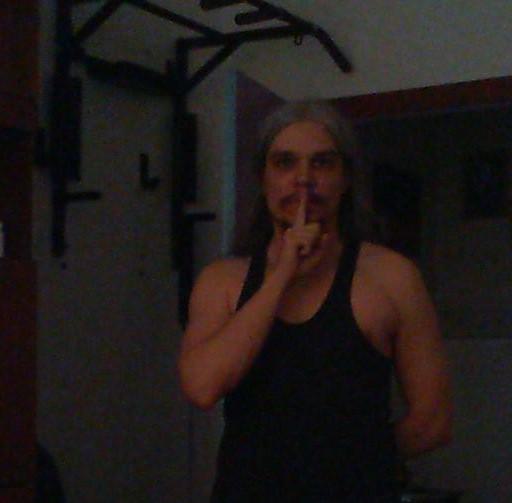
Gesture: mute